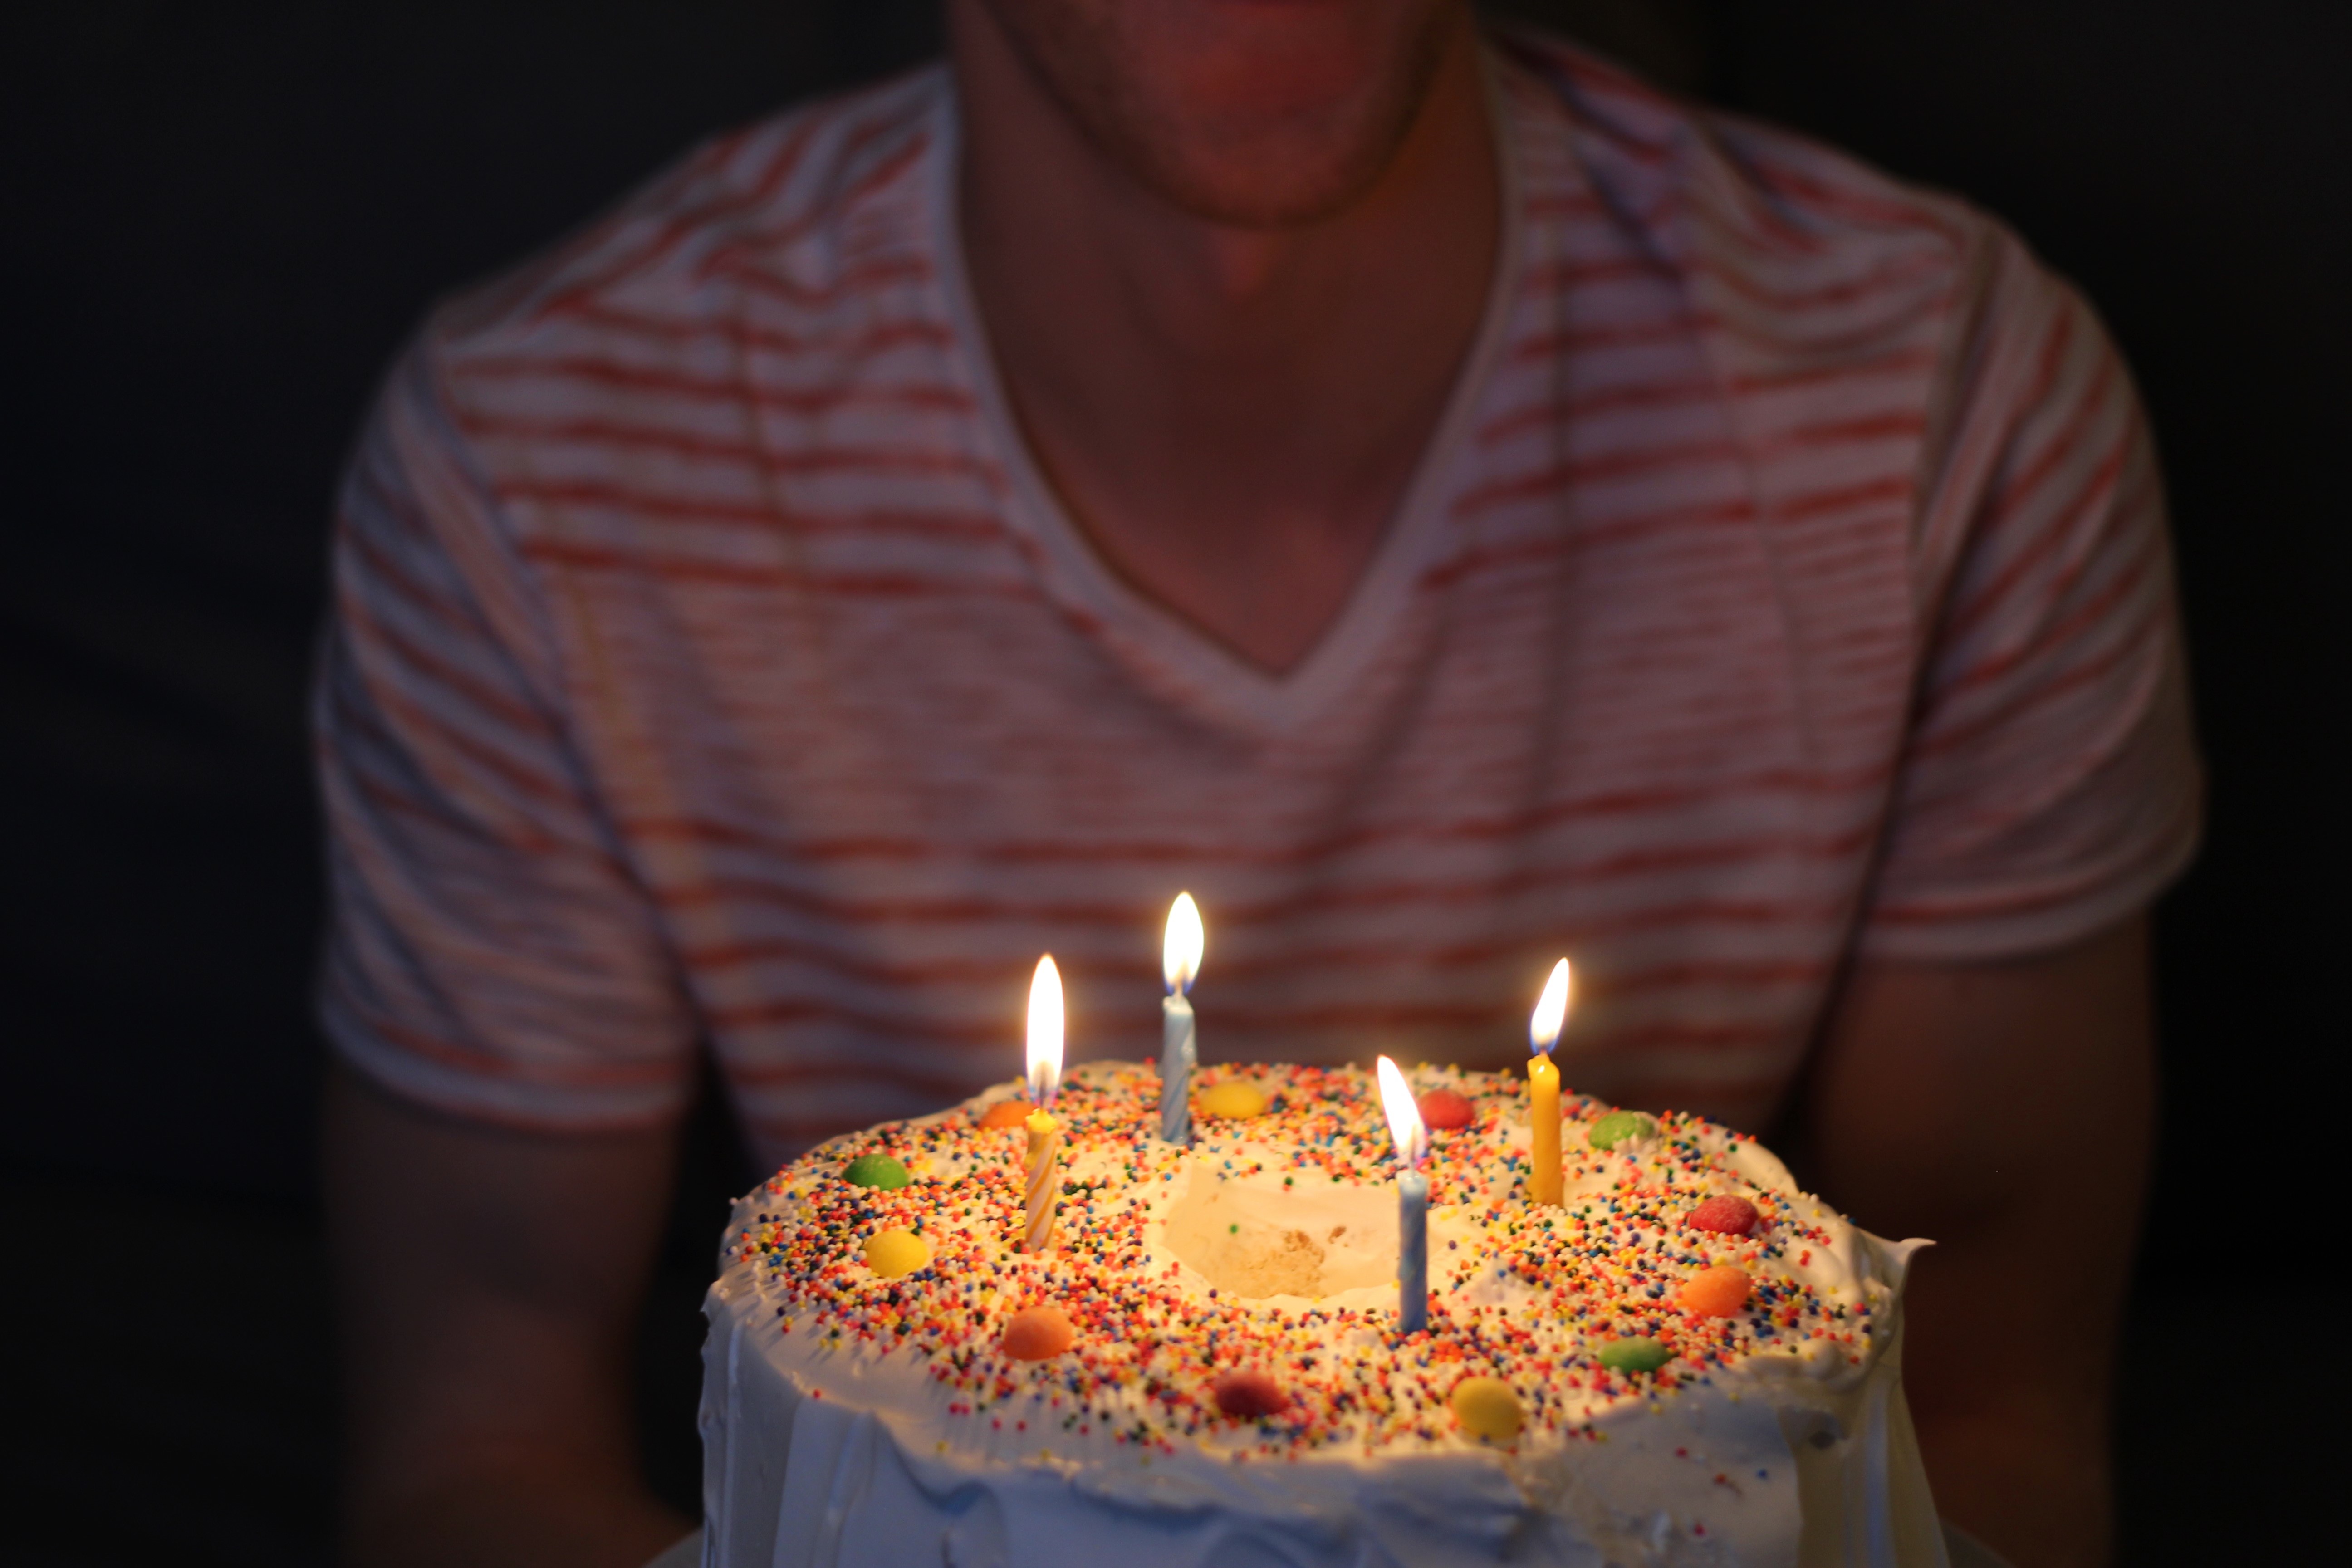
celebration, food, candle, dessert, lighting, celebrate, birthday cake